Perinatal stroke

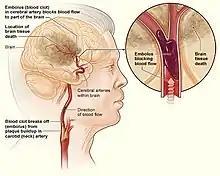
Ischemic stroke

A neonatal arterial ischemic stroke occurs when the blood vessels of the brain are partly or completely blocked. This situation normally affects the middle cerebral arterial region. This subgroup of perinatal stroke affects between 5 and 43 babies in 100,000 live births. A recent multinational cohort study showed that stroke or succeeding deficits caused the death of 65% of the patients who were suffering from neonatal arterial ischemic stroke. Risk factors such as maternal fever, gestational diabetes and having a record of miscarriage experiences will increase the occurrence of neonatal arterial ischemic stroke. However, the definitive etiology of neonatal arterial ischemic stroke remains uncertain to date.